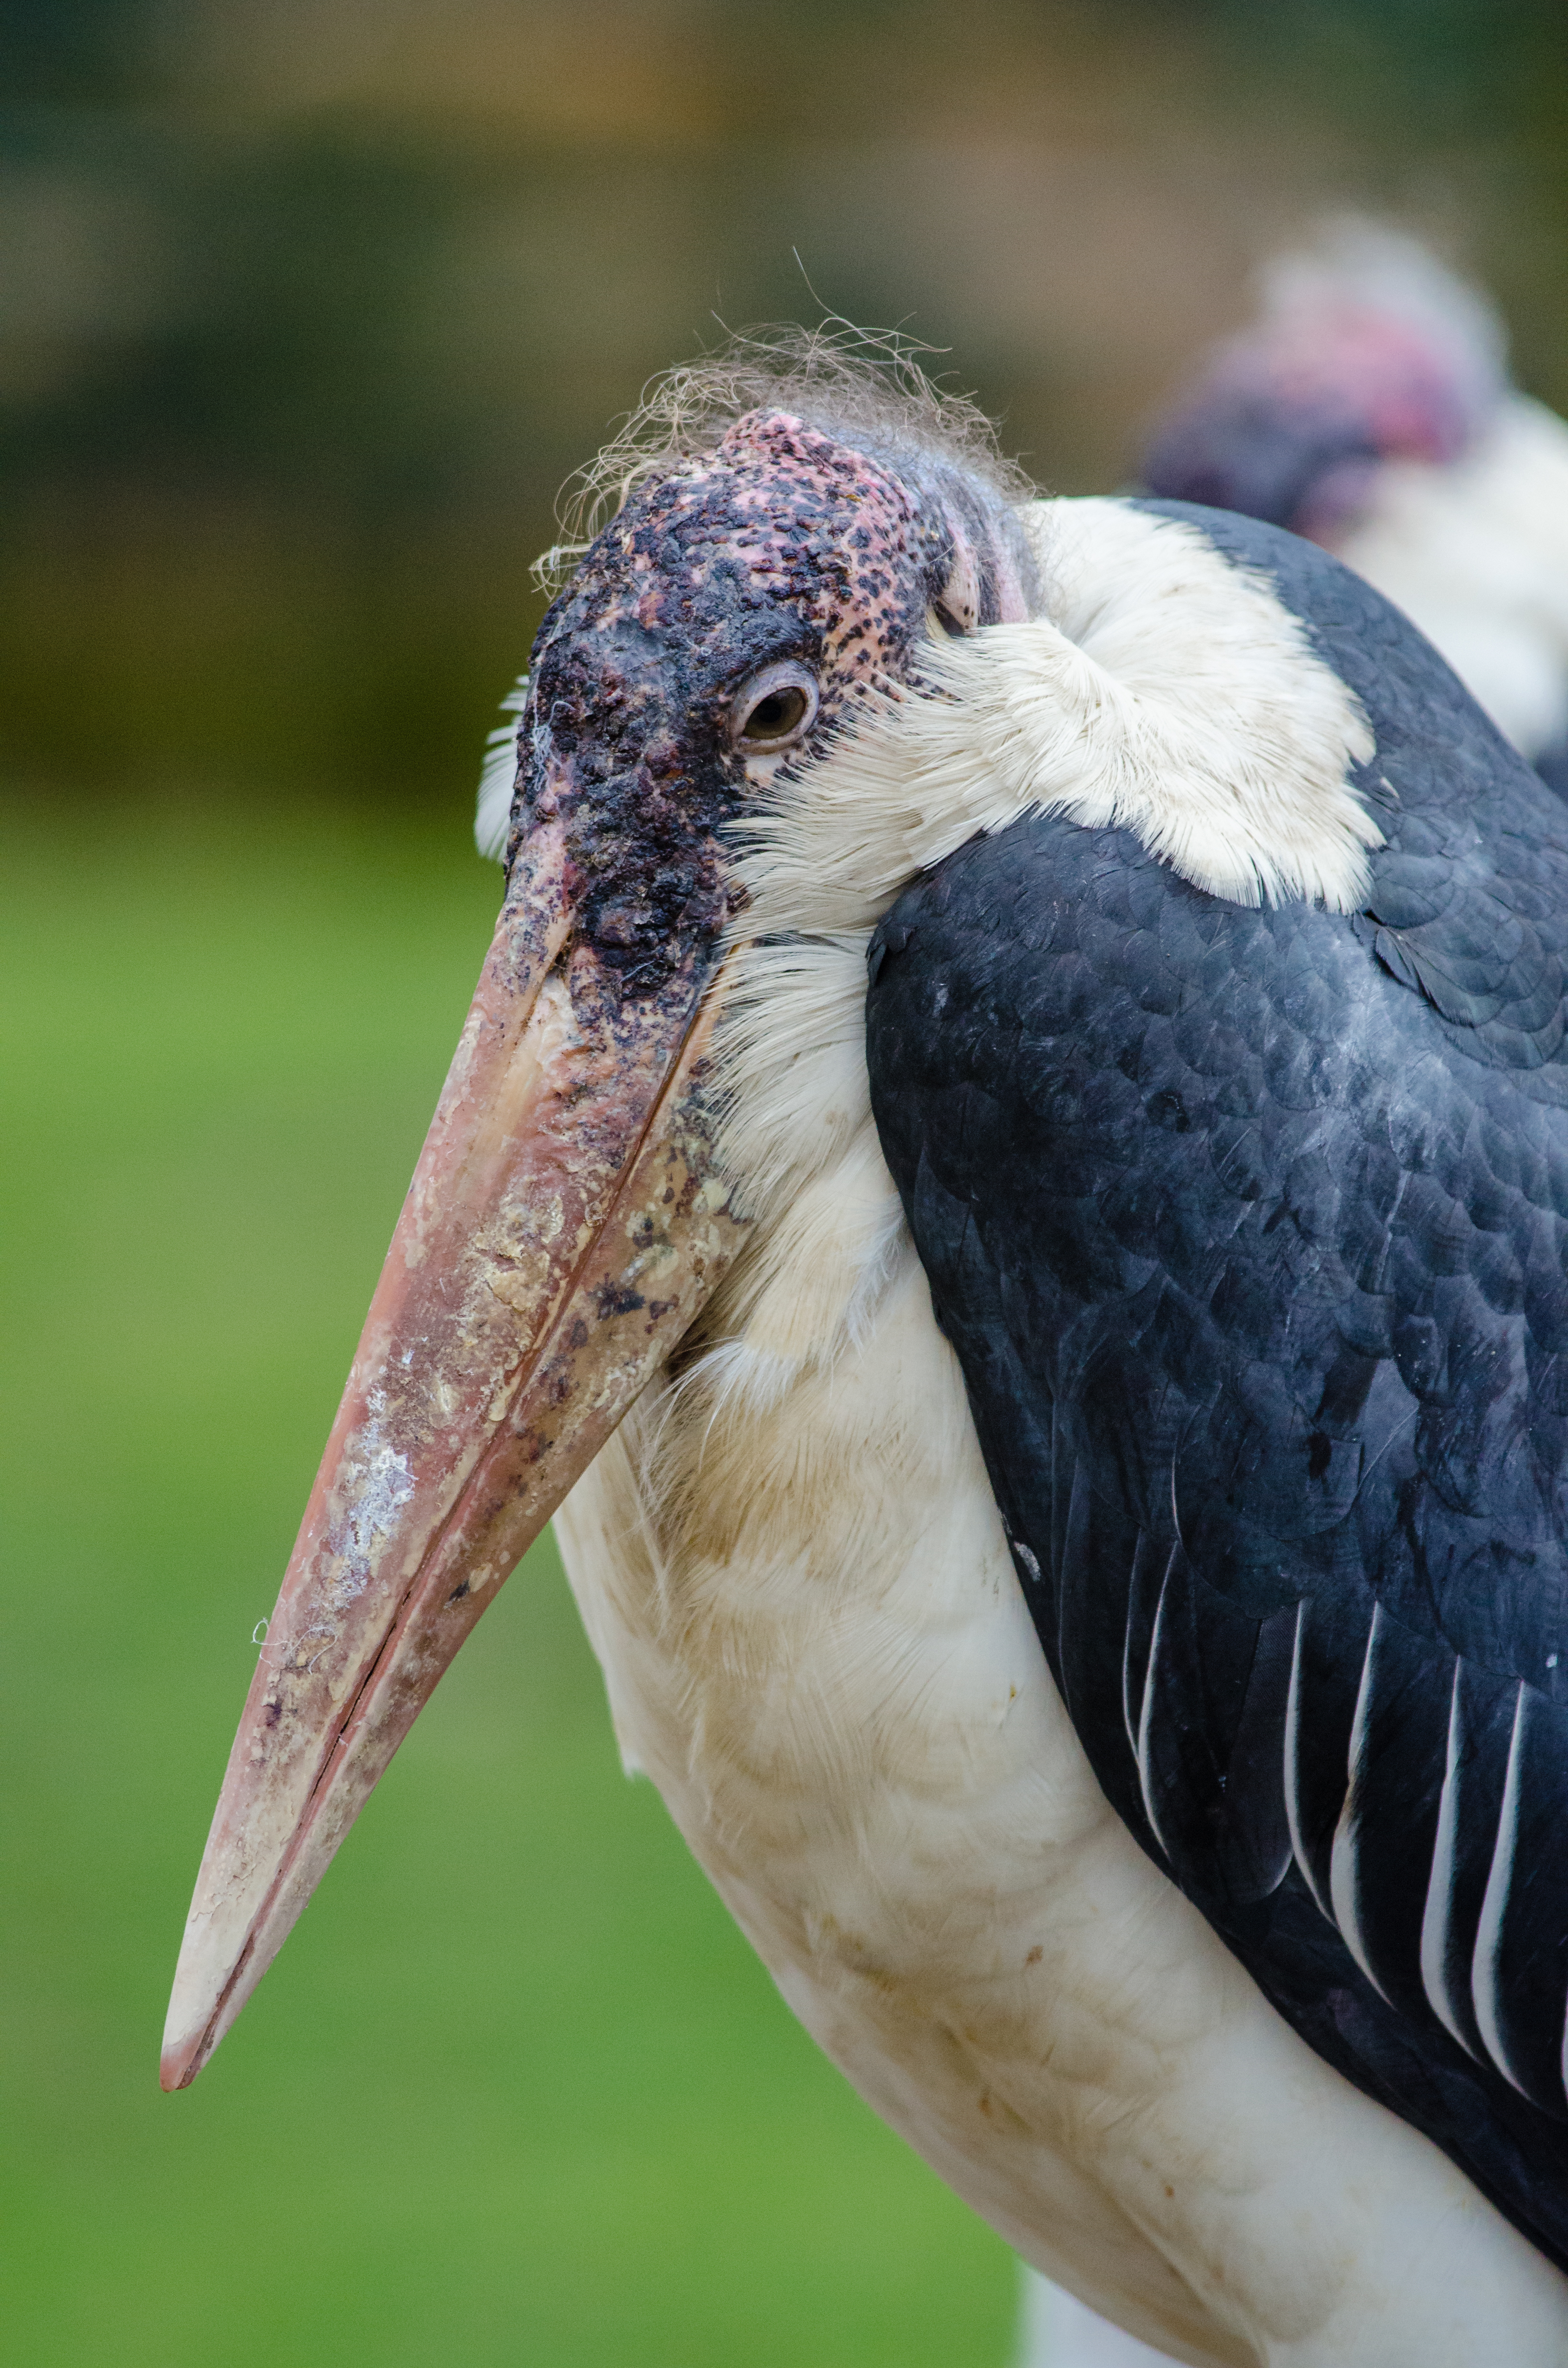
bird, wing, wildlife, beak, fauna, stork, close up, vertebrate, white stork, ciconiiformes, marabou stork